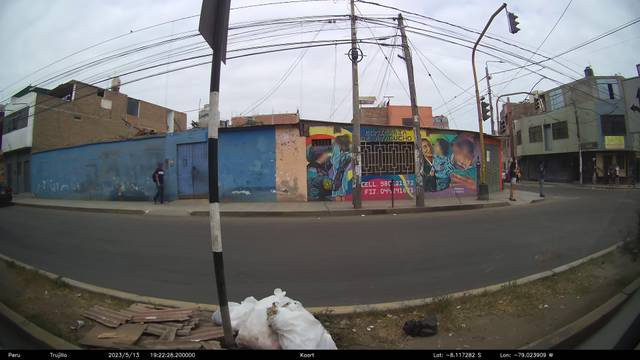
Region: Peru
Coordinates: -8.117, -79.024